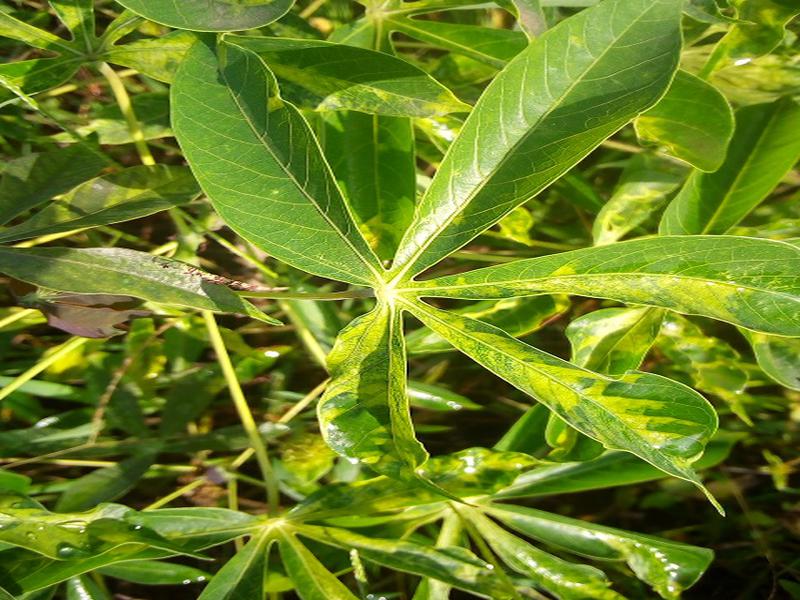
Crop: cassava
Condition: mosaic_disease